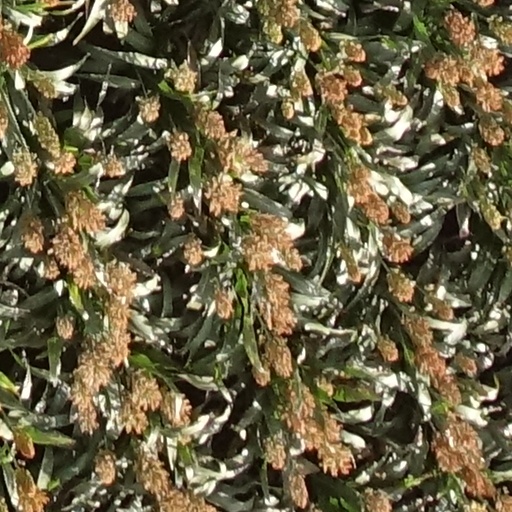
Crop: sorghum